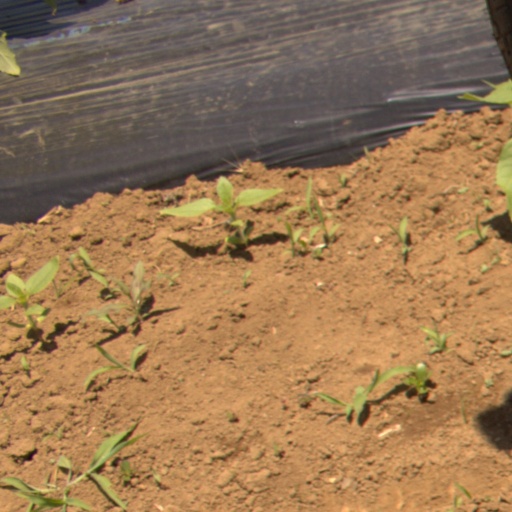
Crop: Jerusalem artichoke